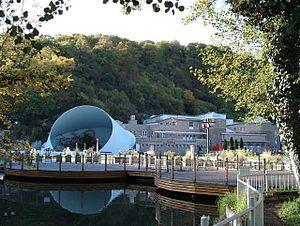
Les Thermes troglodytiques de Miskolctapolca ou Barlangfürdő sont un établissement thermal situé dans le quartier de Miskolctapolca, à Miskolc. Ils sont en partie aménagés dans la roche.